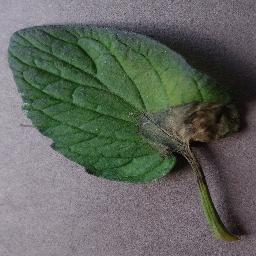
Label: Tomato___Late_blight